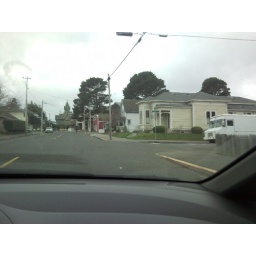
A street lined with craftsman style houses in Eureka, Ca